John Kean (colonel)

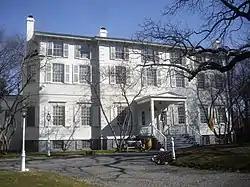
Liberty Hall, the Kean family mansion purchased by his father in 1811 for his grandmother, built by his father's great-uncle William Livingston in 1772.

Kean was born on March 27, 1814. He was the eldest son of Peter Philip James Kean and Sarah Sabina ( Morris) Kean (1788–1878). His sister, Julia Ursin Niemcewiez Kean, married Governor of New York, U.S. Senator, and U.S. Secretary of State Hamilton Fish (a descendant of Peter Stuyvesant).